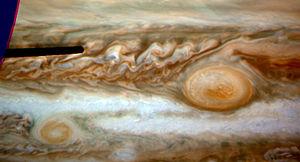
L’atmosphère de Jupiter est la plus importante des atmosphères des planètes du système solaire. Elle est composée principalement de d'hydrogène et d'hélium ; les autres composants chimiques sont présents seulement en petite quantité, dont le méthane, l'ammoniac, le sulfure d'hydrogène et l'eau. Ce dernier composant n'a pas été observé directement mais il se trouverait dans les profondeurs de l'atmosphère. Il y a environ trois fois plus d'oxygène, d'azote, de soufre et de gaz nobles dans l'atmosphère jovienne que dans le Soleil.
L'ovale BA est le deuxième plus grand vortex anticyclonique de Jupiter, après la Grande tache rouge, dont il est l'équivalent pour les latitudes tempérées sud de la planète. Il partage en effet la totalité des caractéristiques physiques de cette dernière : en rotation anti-horaire, brillant dans la bande d'absorption du méthane à 890 nm, et de teinte orangée.
L’étude des atmosphères extraterrestres est un domaine de recherche très actif, à la fois en tant qu’aspect de l’astronomie, mais aussi en termes d’amélioration de la compréhension de l’atmosphère terrestre. En plus de la Terre, nombreux sont les autres objets célestes du Système solaire qui ont une atmosphère. Parmi ceux-ci, nous trouvons toutes les planètes géantes gazeuses, ainsi que Mars, Vénus ou encore Pluton. Plusieurs lunes ainsi que d’autres corps ont également une atmosphère, tout comme les comètes et le Soleil. Il a été prouvé que les planètes extrasolaires peuvent avoir une atmosphère. Les comparaisons de ces atmosphères entre elles et avec celle de la Terre permettent d’élargir notre connaissance de base des processus atmosphériques, comme l’effet de serre, l’aérosol et la physique des nuages, ainsi que la chimie atmosphérique et ses dynamiques.